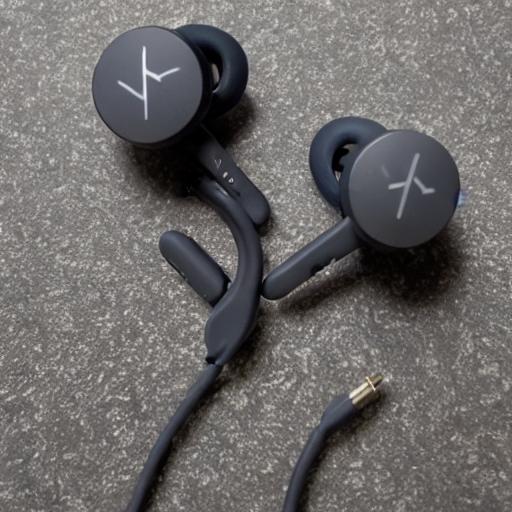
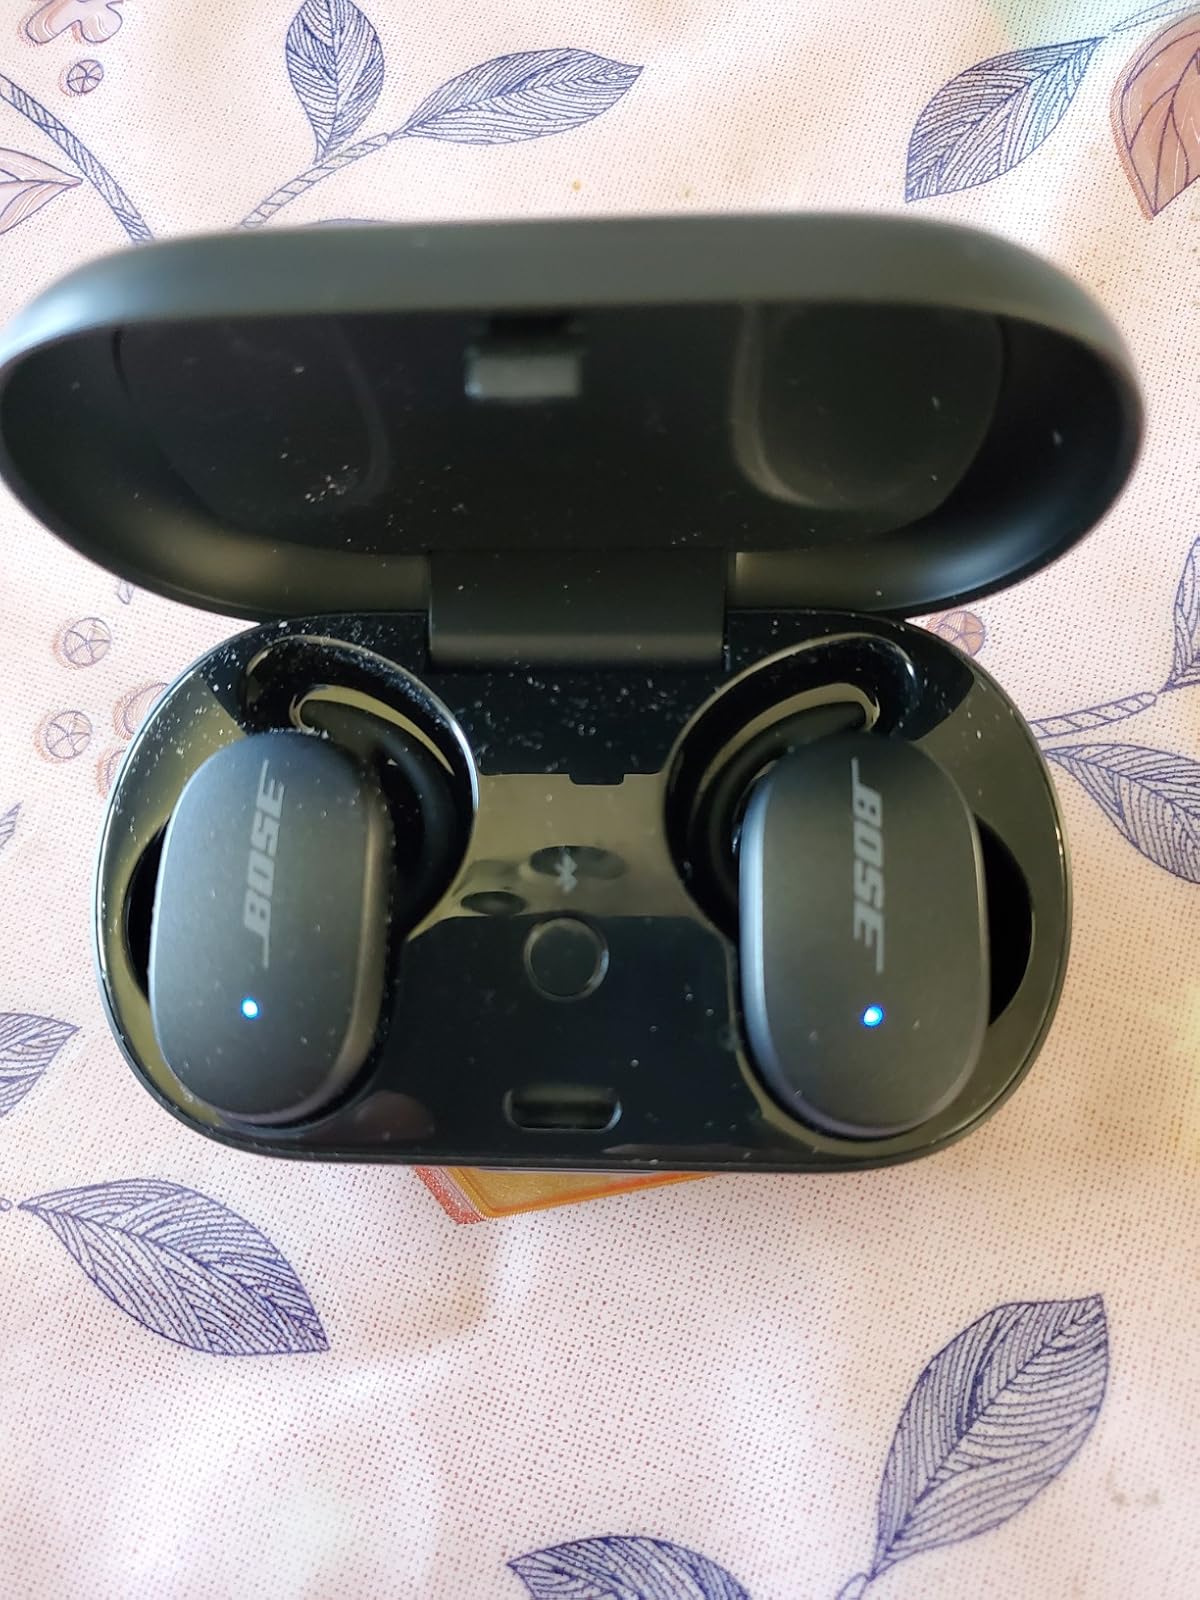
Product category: earbuds
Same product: no